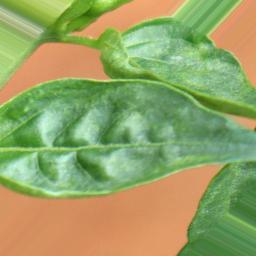
Label: mites_and_trips